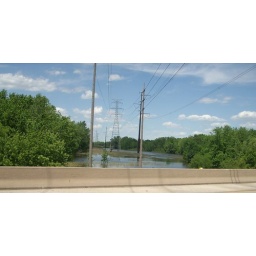
outside the rock river at the bridge in Colona, IL